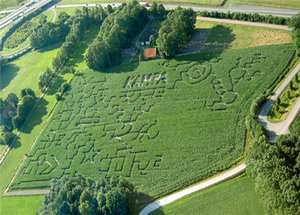
Le maïs, appelé blé d’Inde au Canada, est une plante herbacée tropicale annuelle de la famille des Poacées, largement cultivée comme céréale pour ses grains riches en amidon, mais aussi comme plante fourragère. Le terme désigne aussi le grain de maïs lui-même.